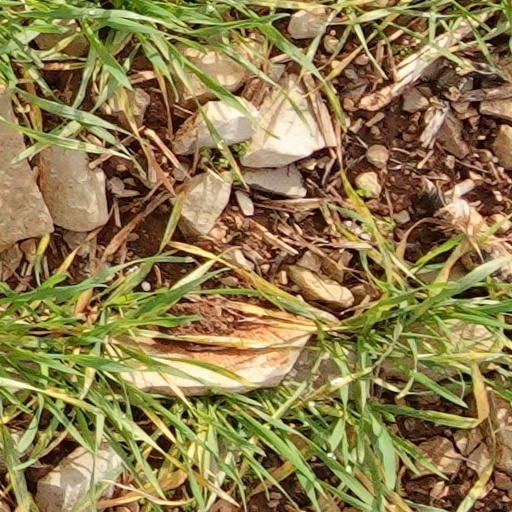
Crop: wheat